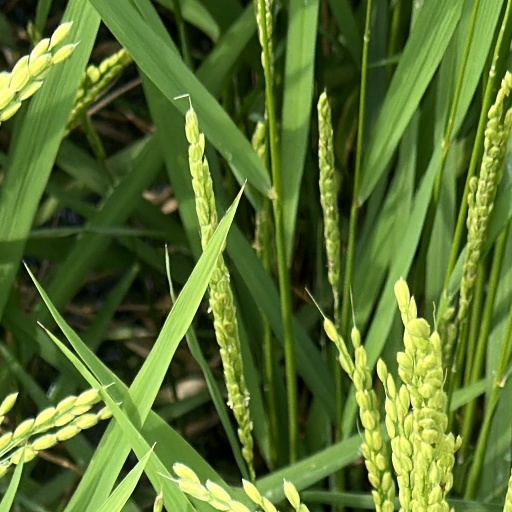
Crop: rice